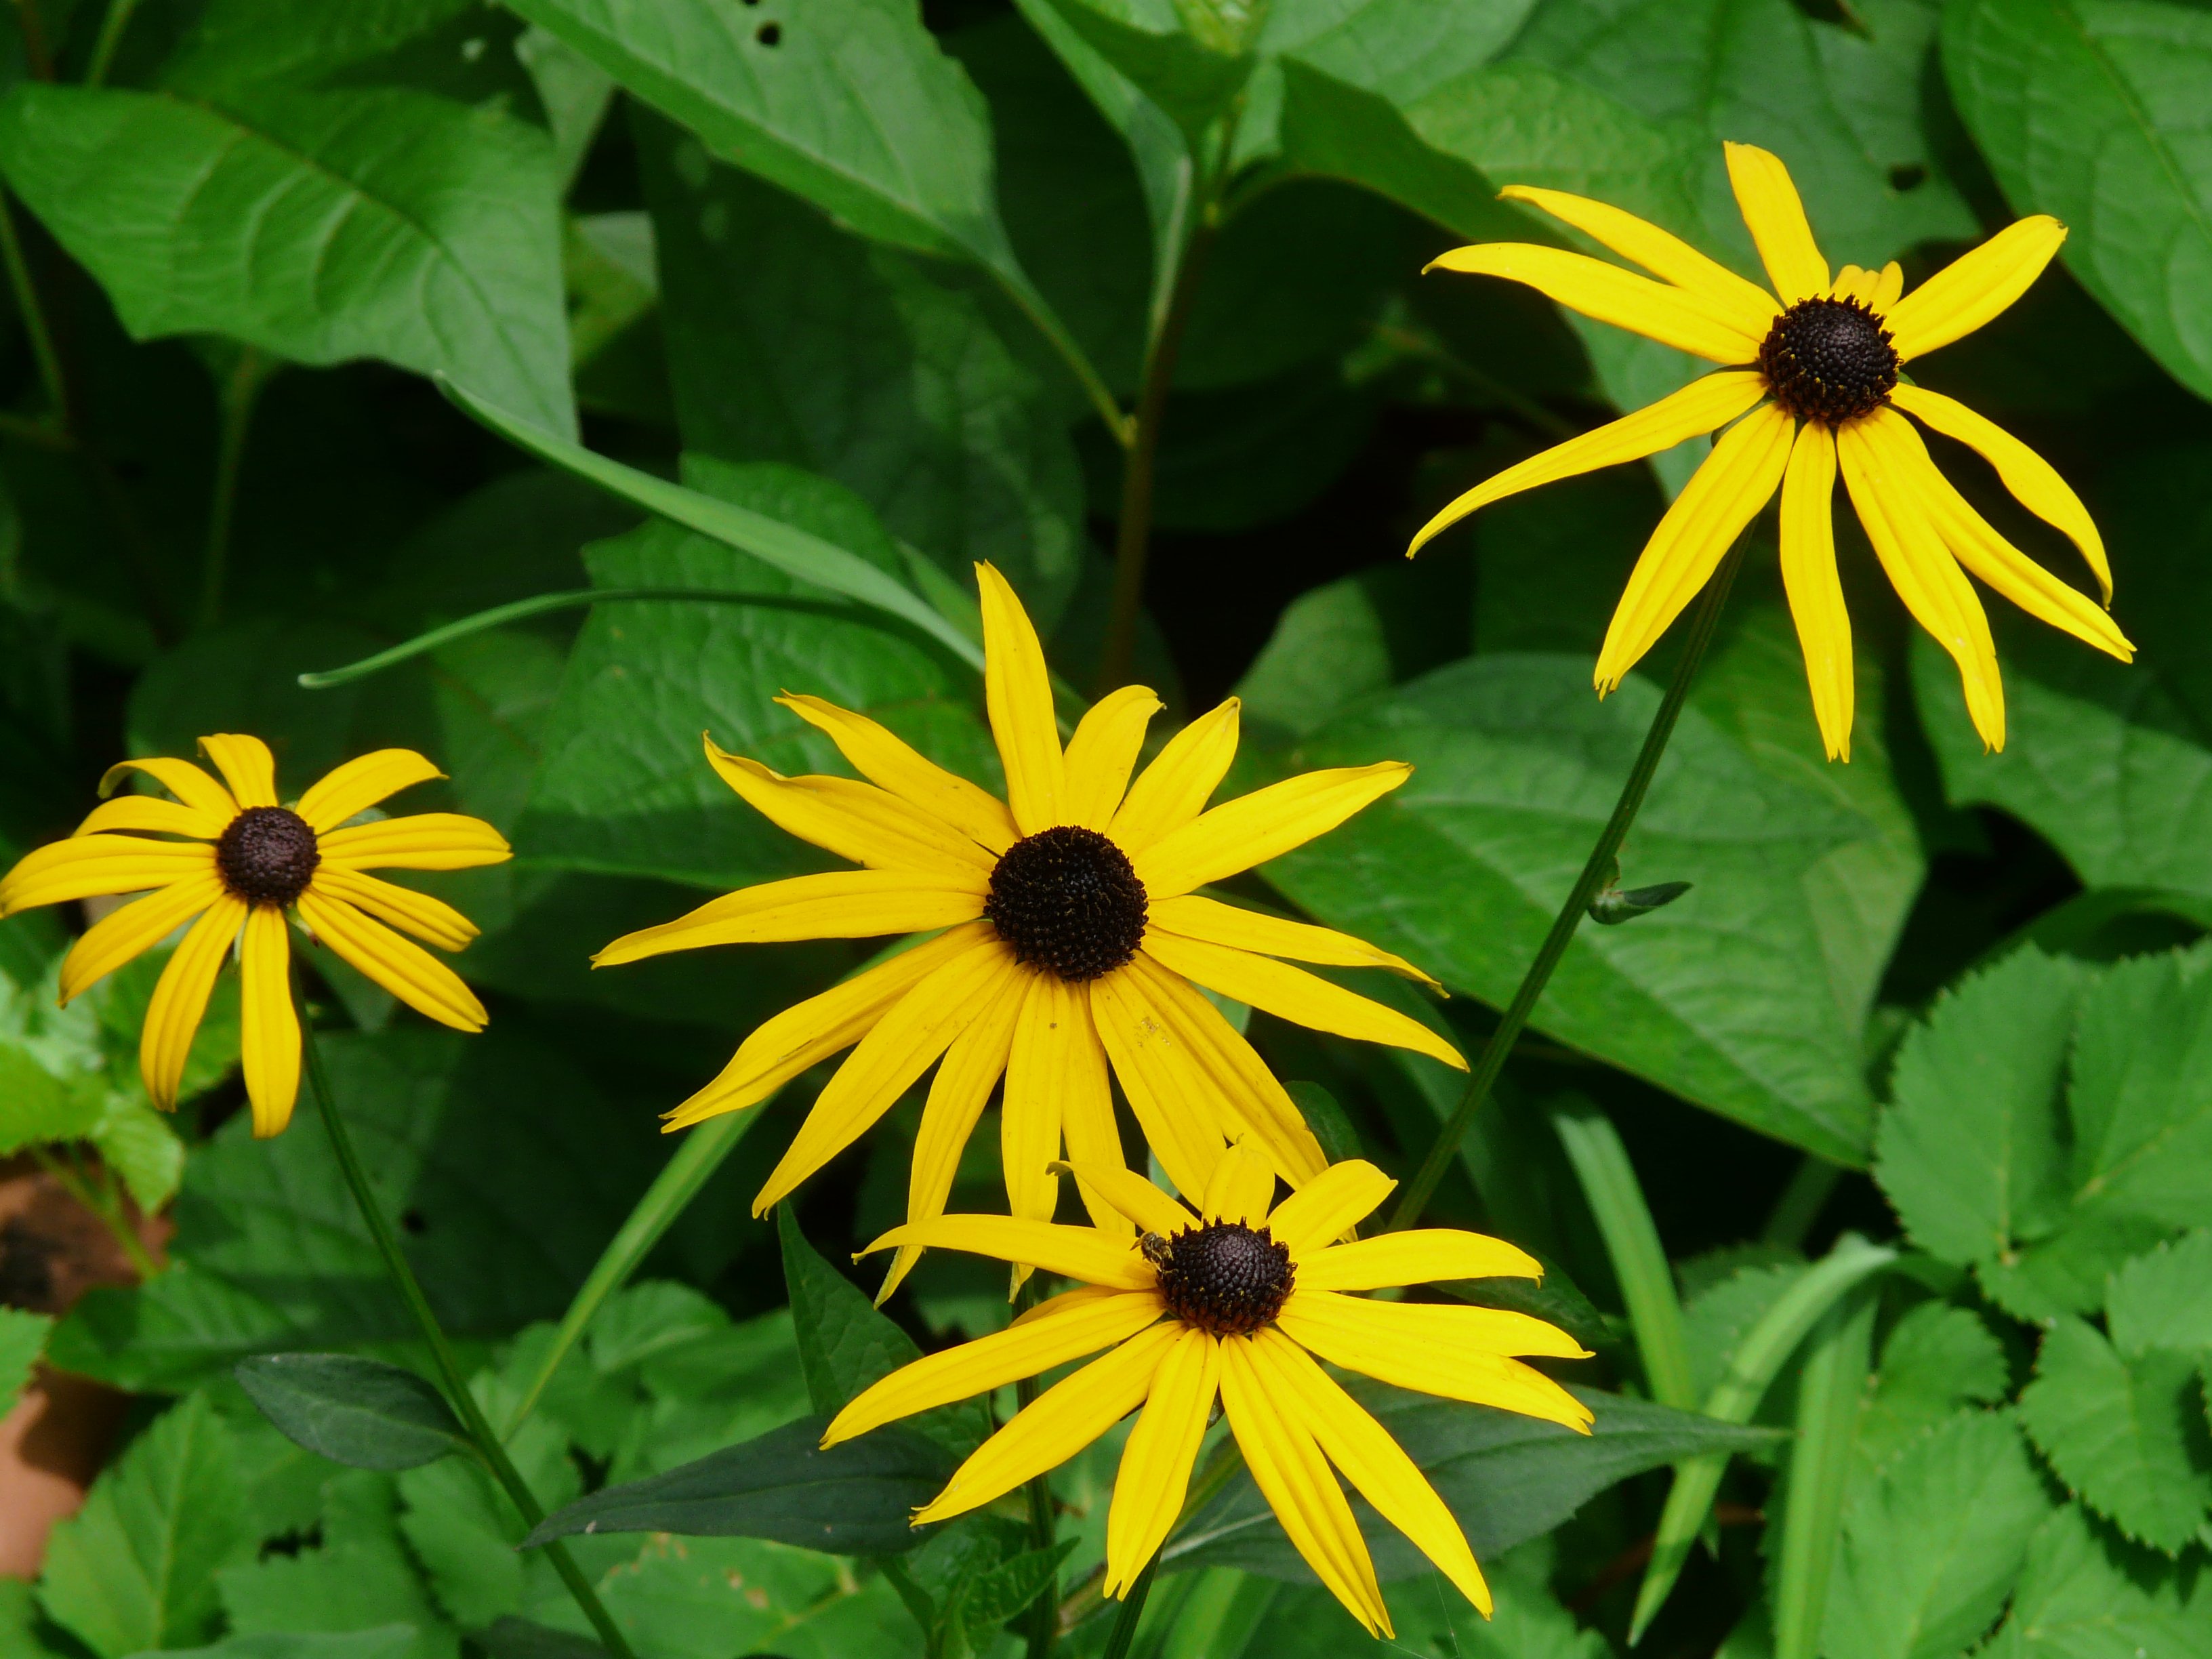
nature, blossom, plant, meadow, flower, petal, bloom, botany, yellow, flora, sunflower, wildflower, asteraceae, rudbeckia, flowering plant, daisy family, shining coneflower, ordinary sonnenhut, rudbeckia fulgida, annual plant, land plant